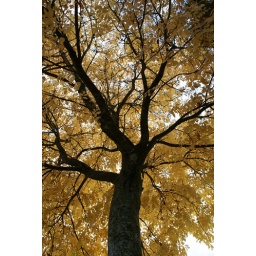
pretty tree in fall yellow